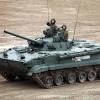
Label: BMP-2